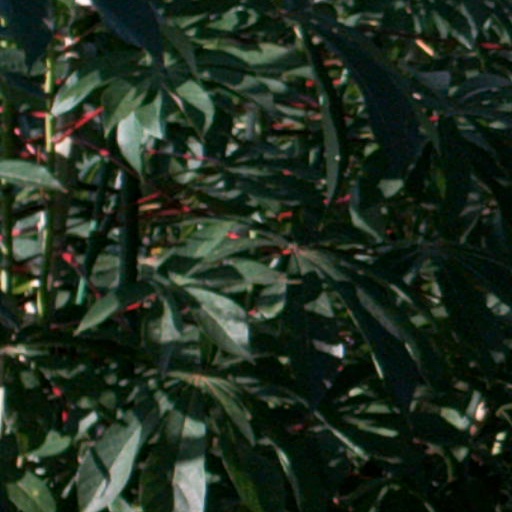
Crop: cassava